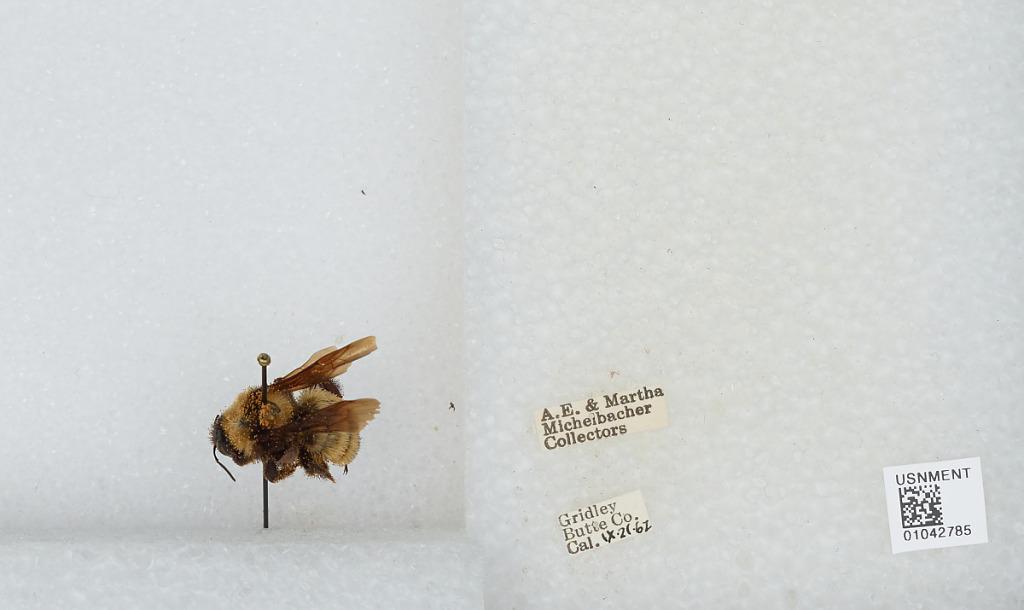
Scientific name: Bombus sp.
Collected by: A. Michelbacher & M. Michelbacher
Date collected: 1962-9-21
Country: United States
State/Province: California
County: Butte
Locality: Gridley
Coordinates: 39.3639, -121.694